Gloucester City A.F.C.

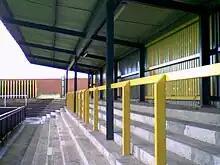
The T-End at Meadow Park

Dale Watkins, Adie Mings and record signing David Holmes formed one of the most potent front lines in non-league football and it was no surprise to see the Tigers battling on all fronts. Despite having to play manager Leroy Rosenior in goal against Kingstonian in their first game in the FA Trophy, City managed to reach the semi-final before being beaten by Dagenham & Redbridge after a dramatic replay.